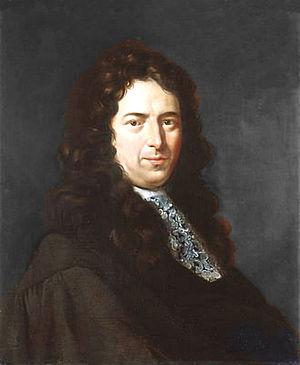
Gerhard Noodt (1647-1725) Néerlandaise juriste
Gerhard Noodt fut un spécialiste du droit public hollandais de la fin du XVIIᵉ et du début du XVIIIᵉ siècle.